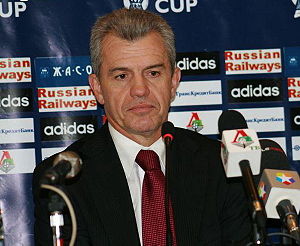
Javier Aguirre
Javier Aguirre Onaindía er en tidligere mexicansk fodboldspiller og senere -træner.